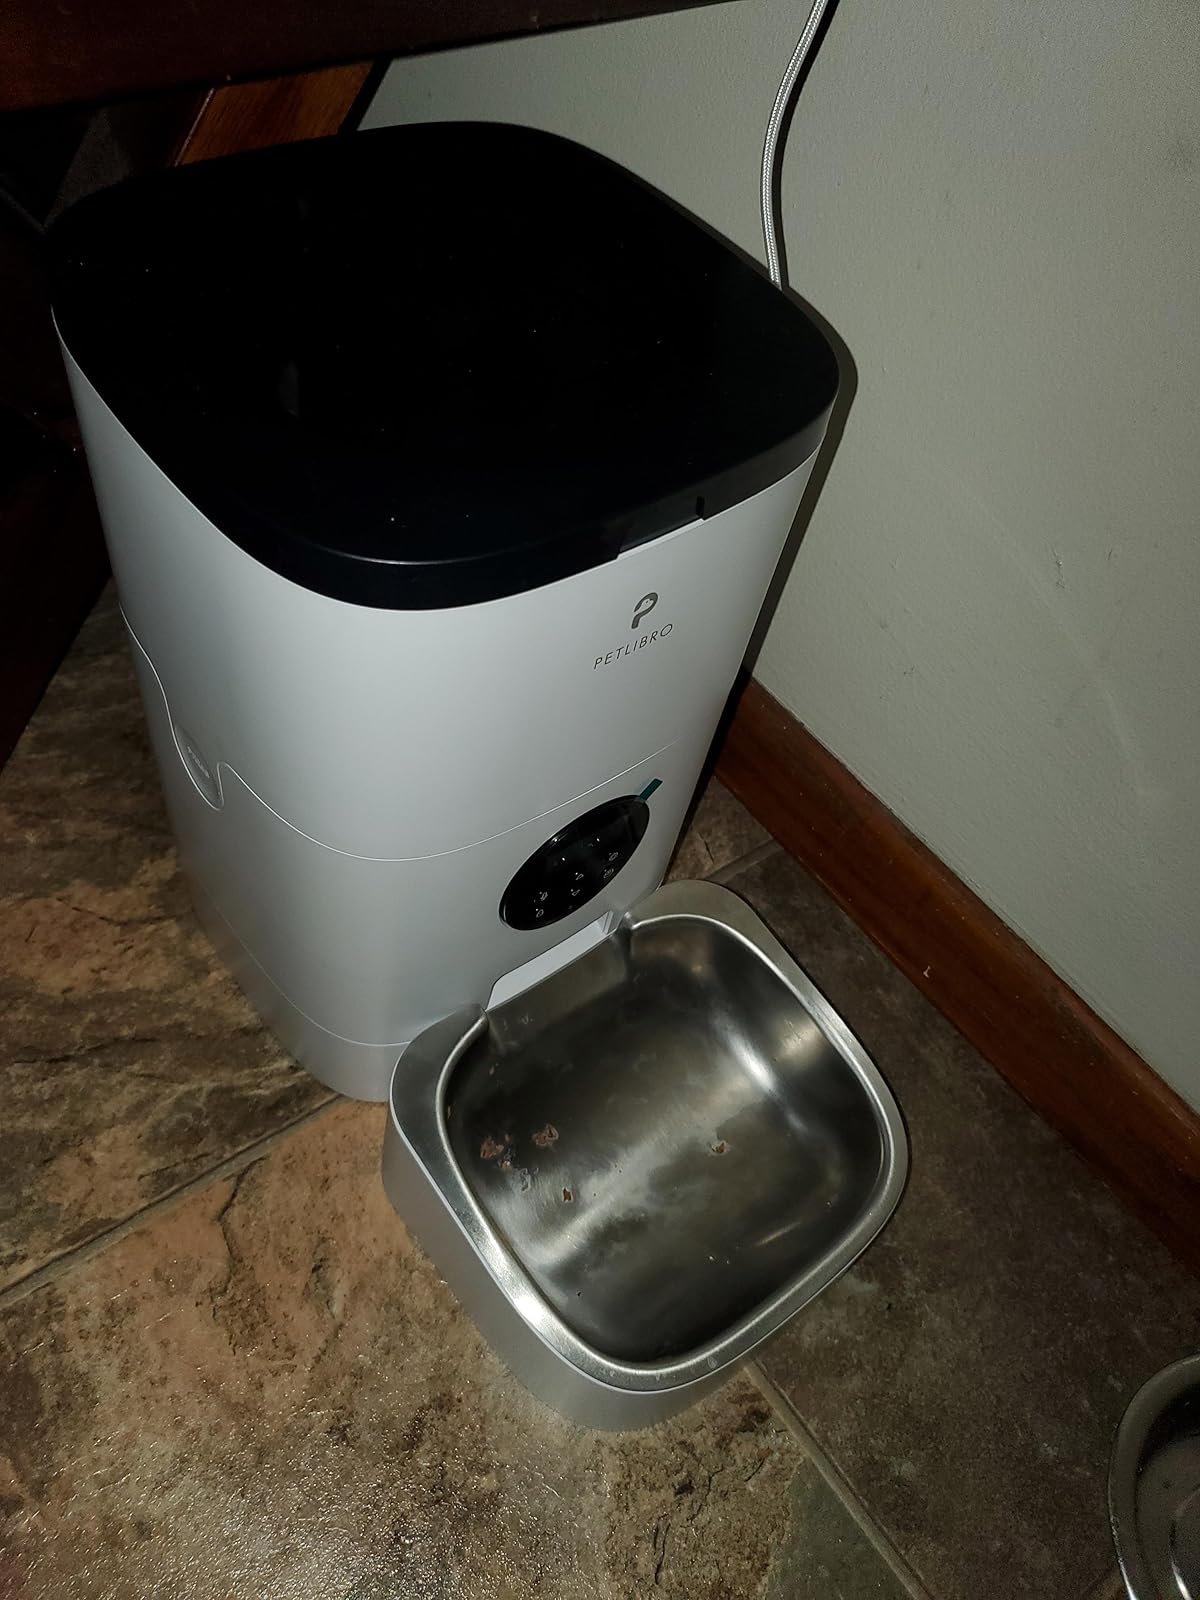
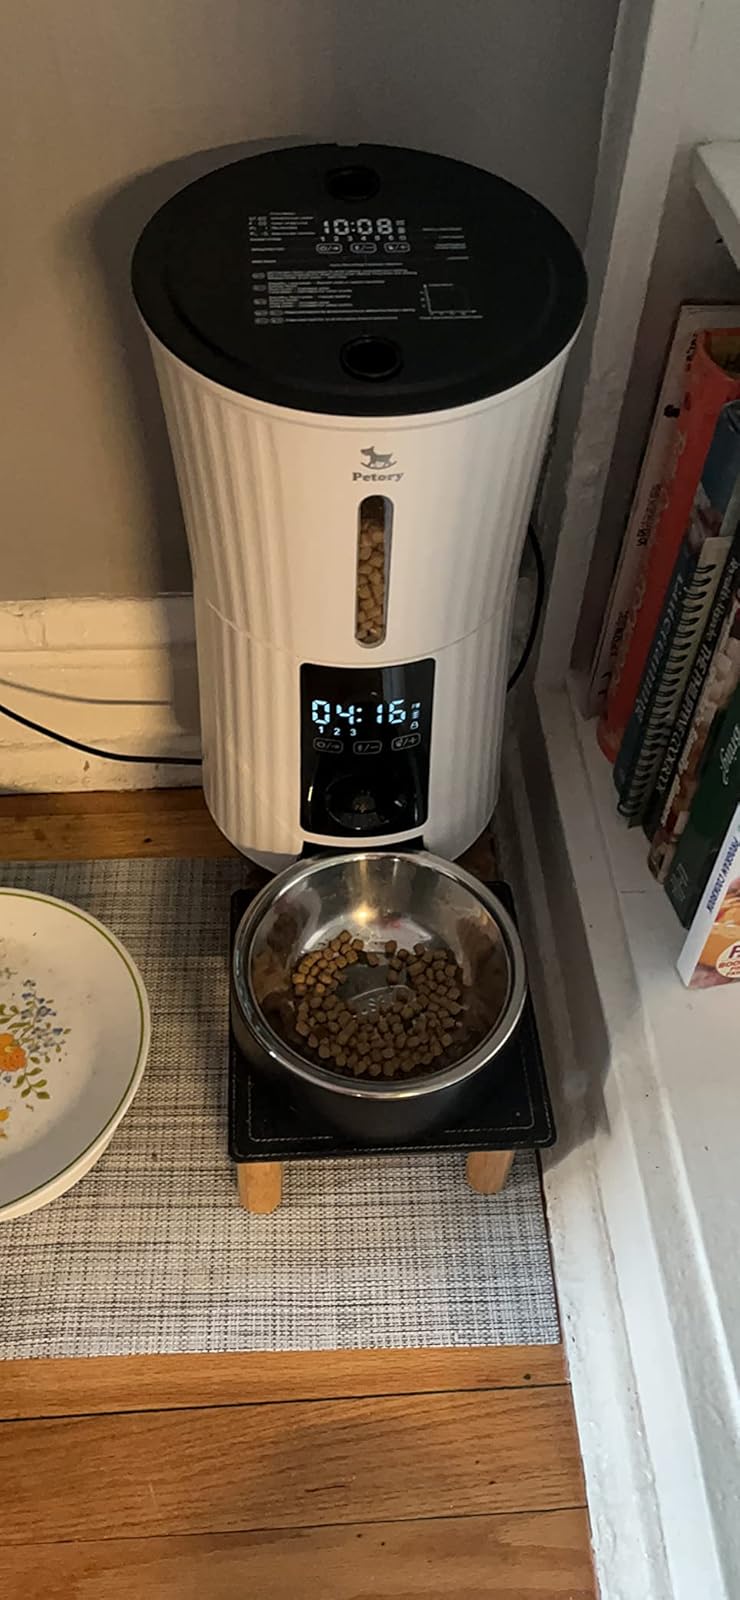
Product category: items_feeder
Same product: no